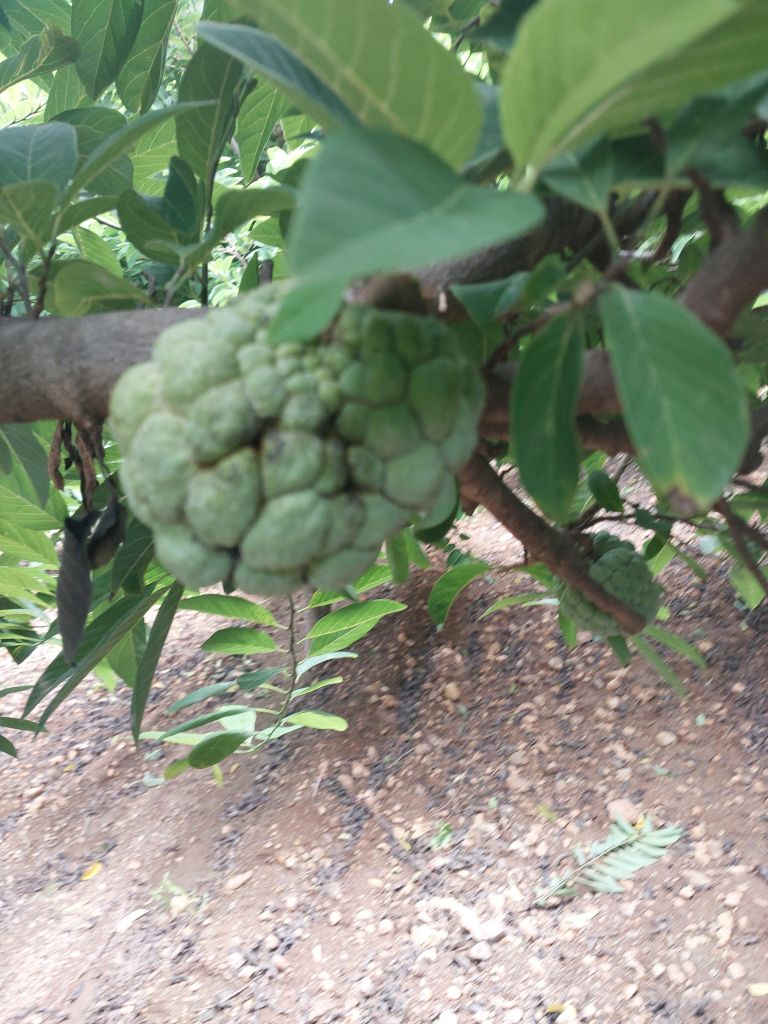
Disease label: Athracnose